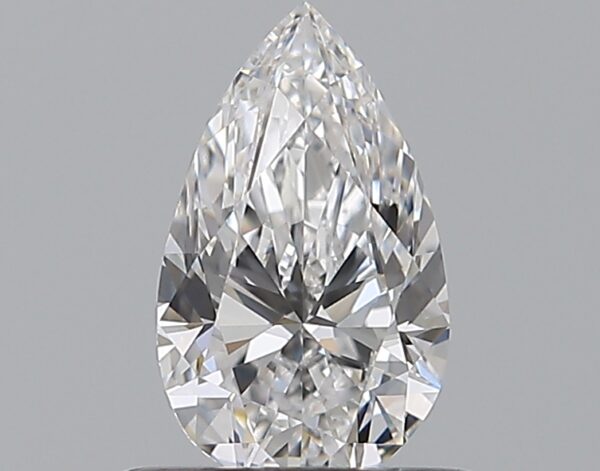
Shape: pear
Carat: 0.55
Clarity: VS2
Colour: D
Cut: EX
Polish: EX
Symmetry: VG
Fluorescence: F
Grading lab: GIA
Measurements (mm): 7.36 x 4.44 x 2.78